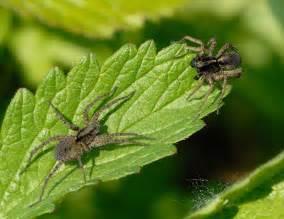
spider